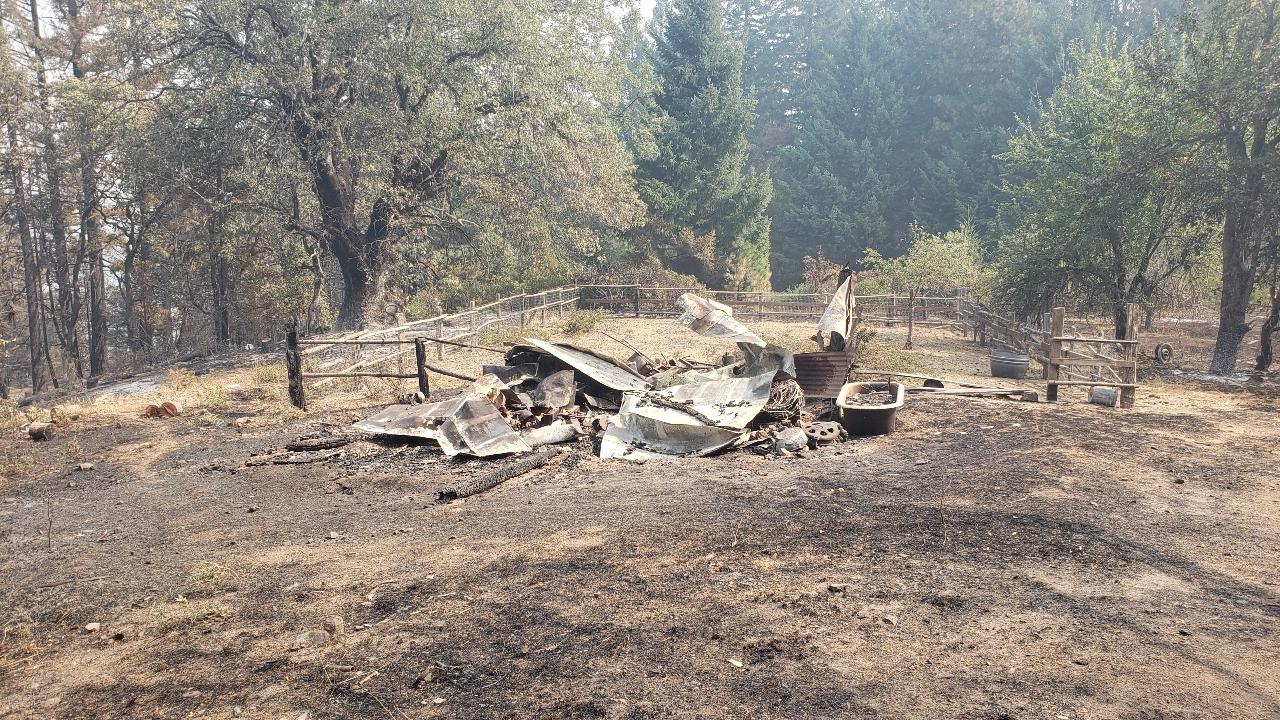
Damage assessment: no_damage